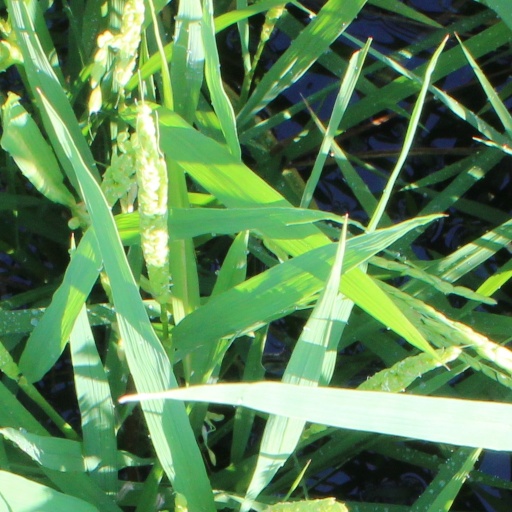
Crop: rice